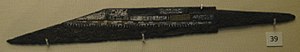
Vikingetidens rustning og våben / Våben / Kniv
Sax fra Sittingbourne i Kent. Udstillet på British Museum.
Vikingetidens rustning og våben er den militærteknologi, som vikingerne benyttede sig af fra slutningen af 700-tallet til midt i 1000-tallet i Europa. Viden om den er baseret på få arkæologiske fund, afbildninger og til en vis grad beretninger fra de nordiske sagaer og love, der er nedskrevet i 1200-tallet.